Johannes Latuharhary

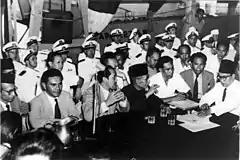
Latuharhary (second from left) aboard the USS "Renville" in January 1948, prior to the Renville Agreement

Latuharhary was appointed Governor of Maluku in the PPKI's 19 August 1945 meeting, alongside governors for seven other formed provinces. This appointment, however, did not come with any administrative duties as Latuharhary was unable to travel to the Moluccas at the time, due to Australian troops already establishing themselves in the region shortly after the surrender of Japan. Later on, Latuharhary joined the Central Indonesian National Committee (KNIP) and was elected as one of its deputy speakers in the body's first session.